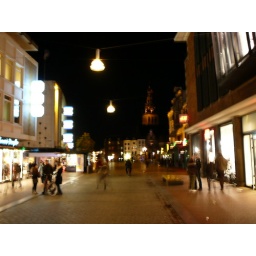
a clock tower visible in the background, H+M is on the right